Llywel

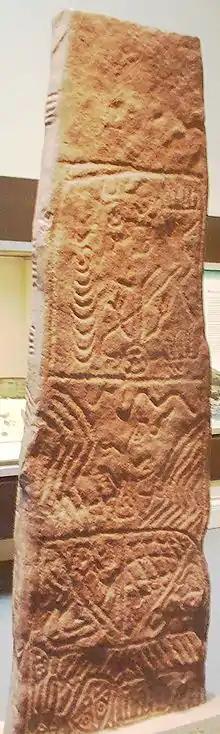
Llywel Stone on display in the British Museum

Llywel, occasionally referred to in texts as Llowel, is believed to be the name of a minor Welsh Saint. He is said to have been a disciple of Saint Teilo and Saint Dyfrig.